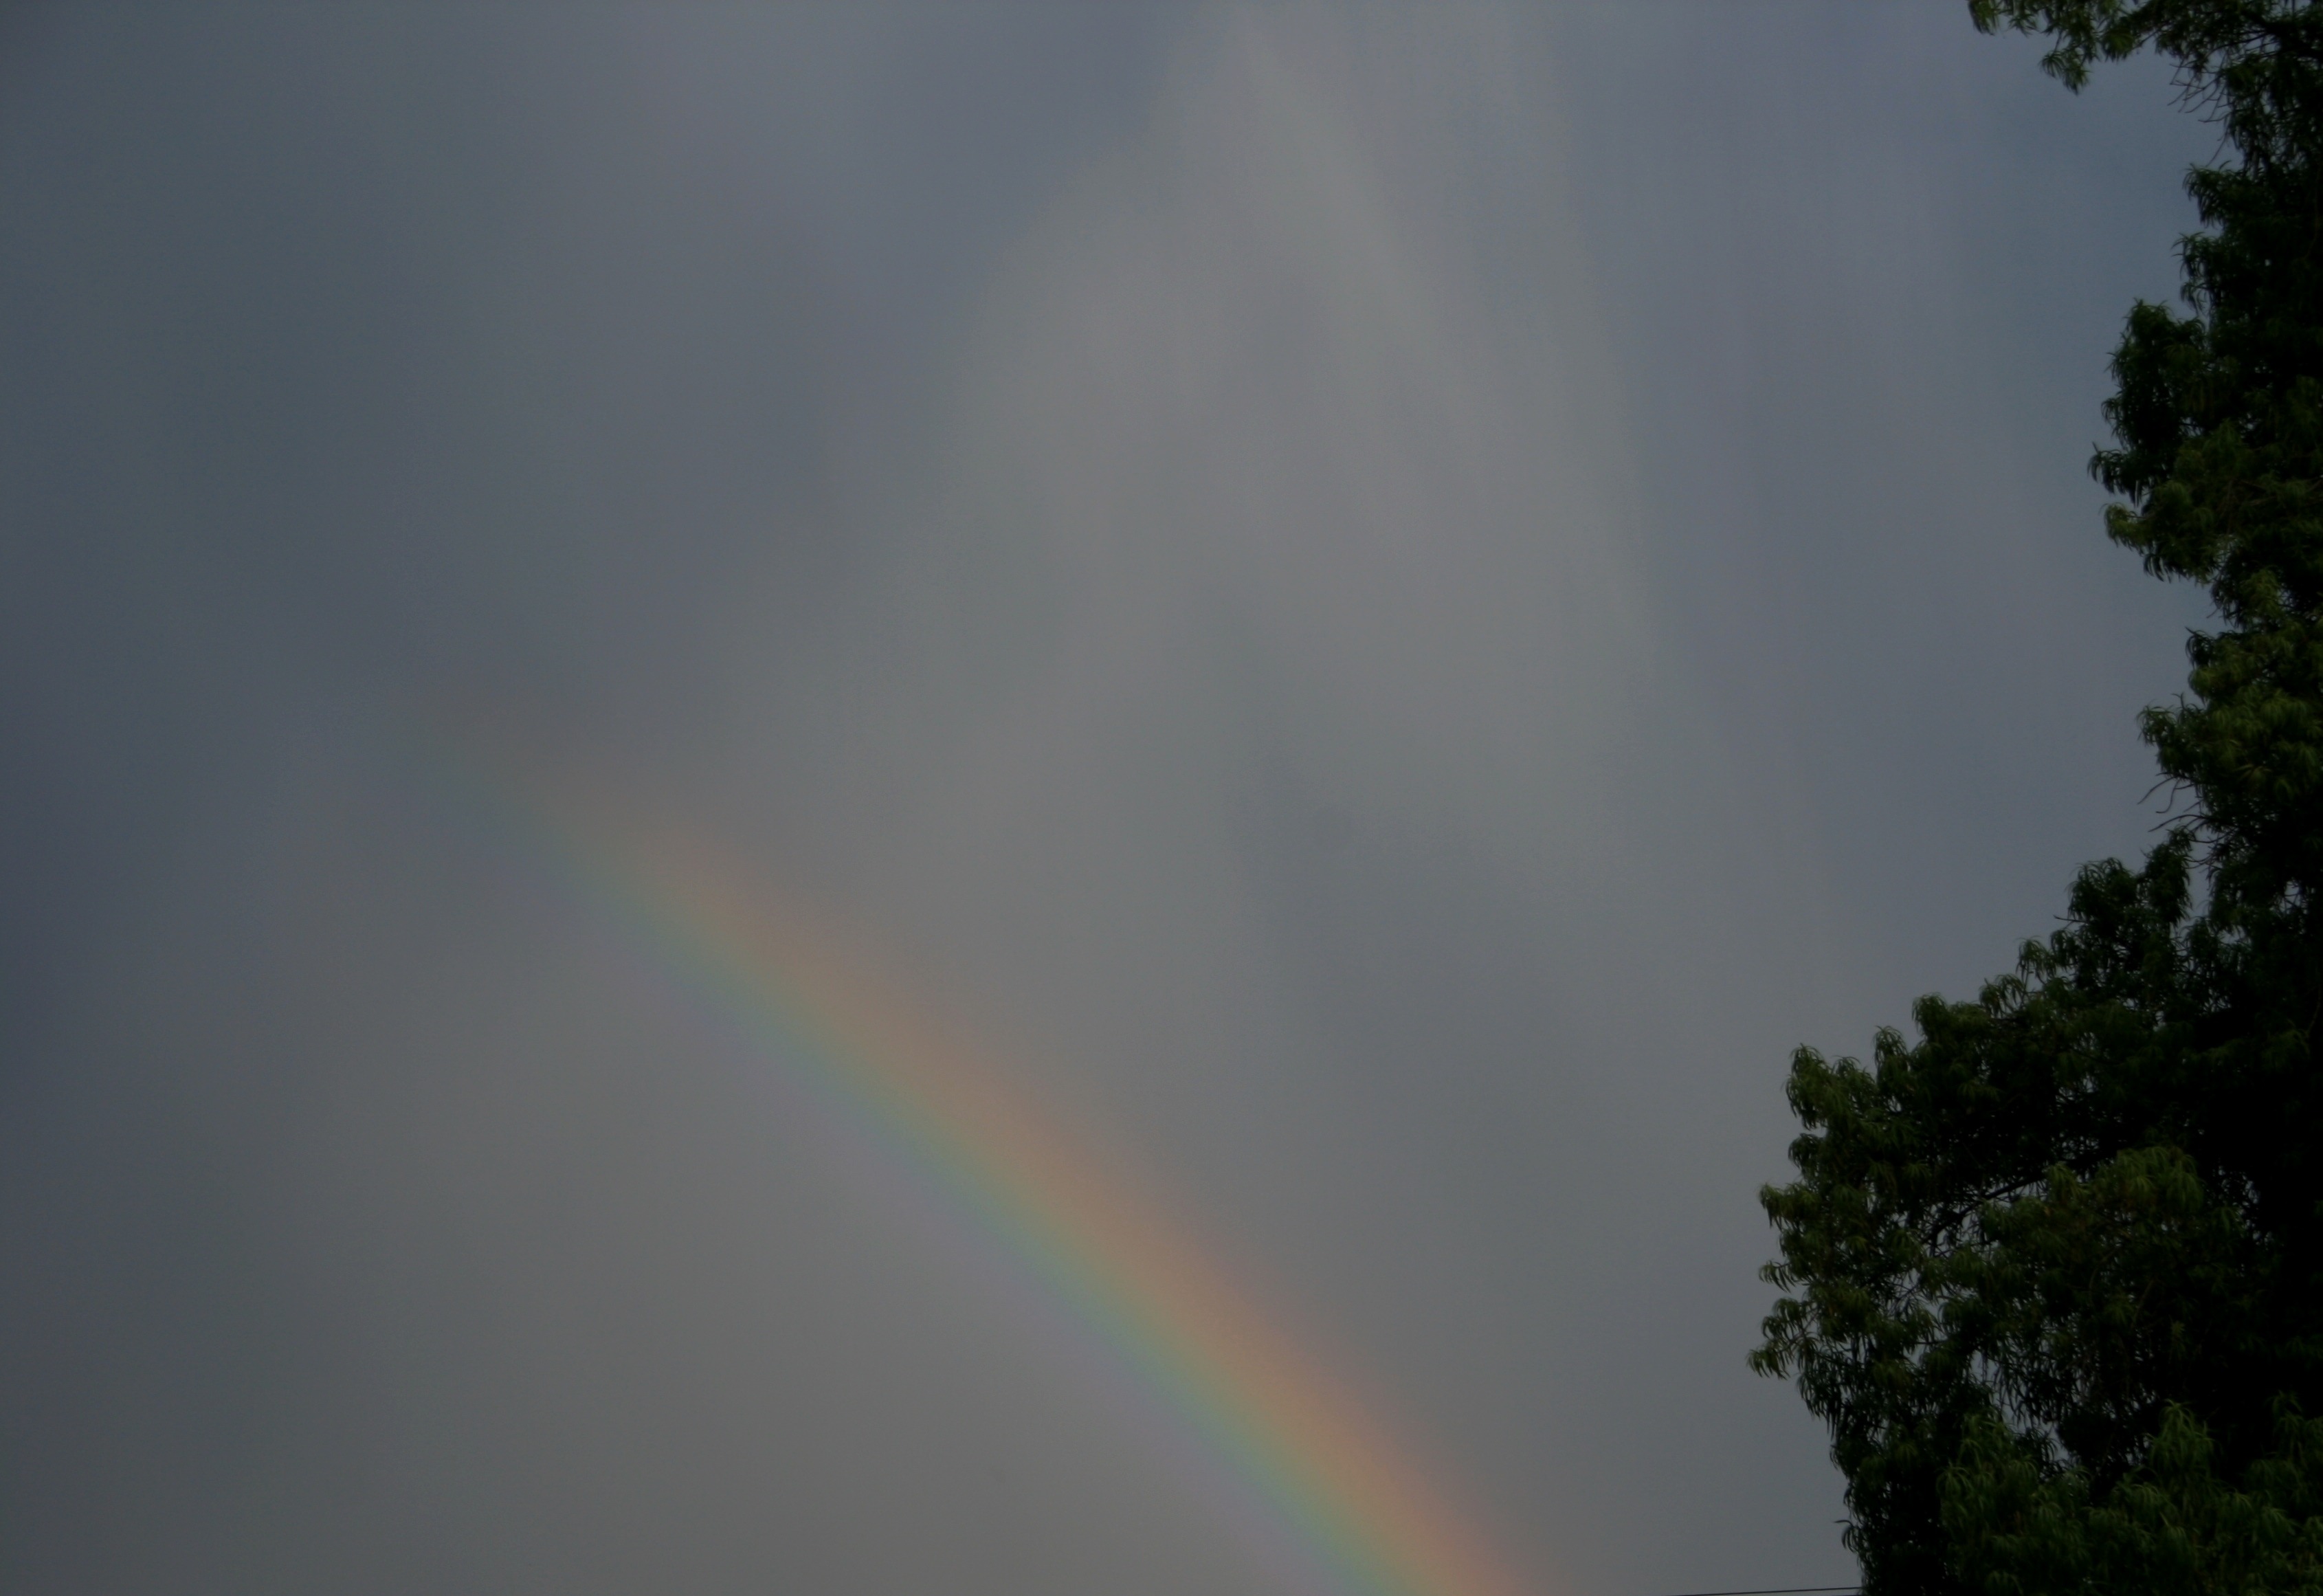
tree, cloud, sky, atmosphere, weather, overcast, rainbow, stormy, circular, promise, weather phenomenon, multi colored, meteorological phenomenon, atmosphere of earth, 7 colors